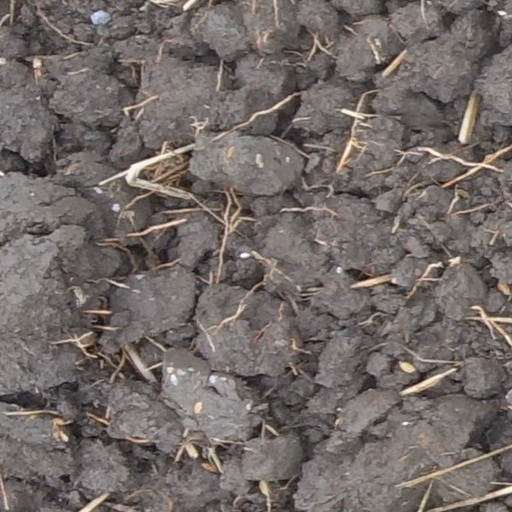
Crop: wheat